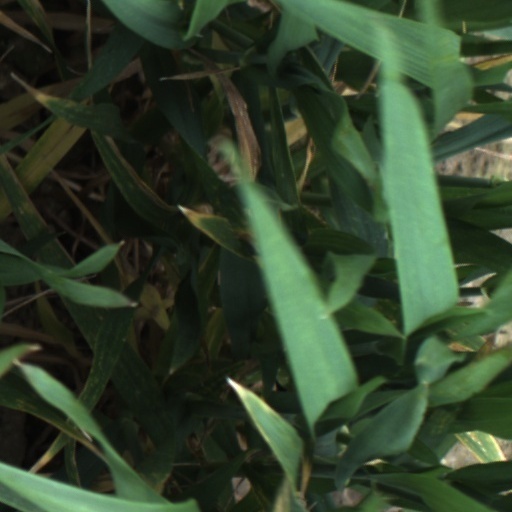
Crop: wheat